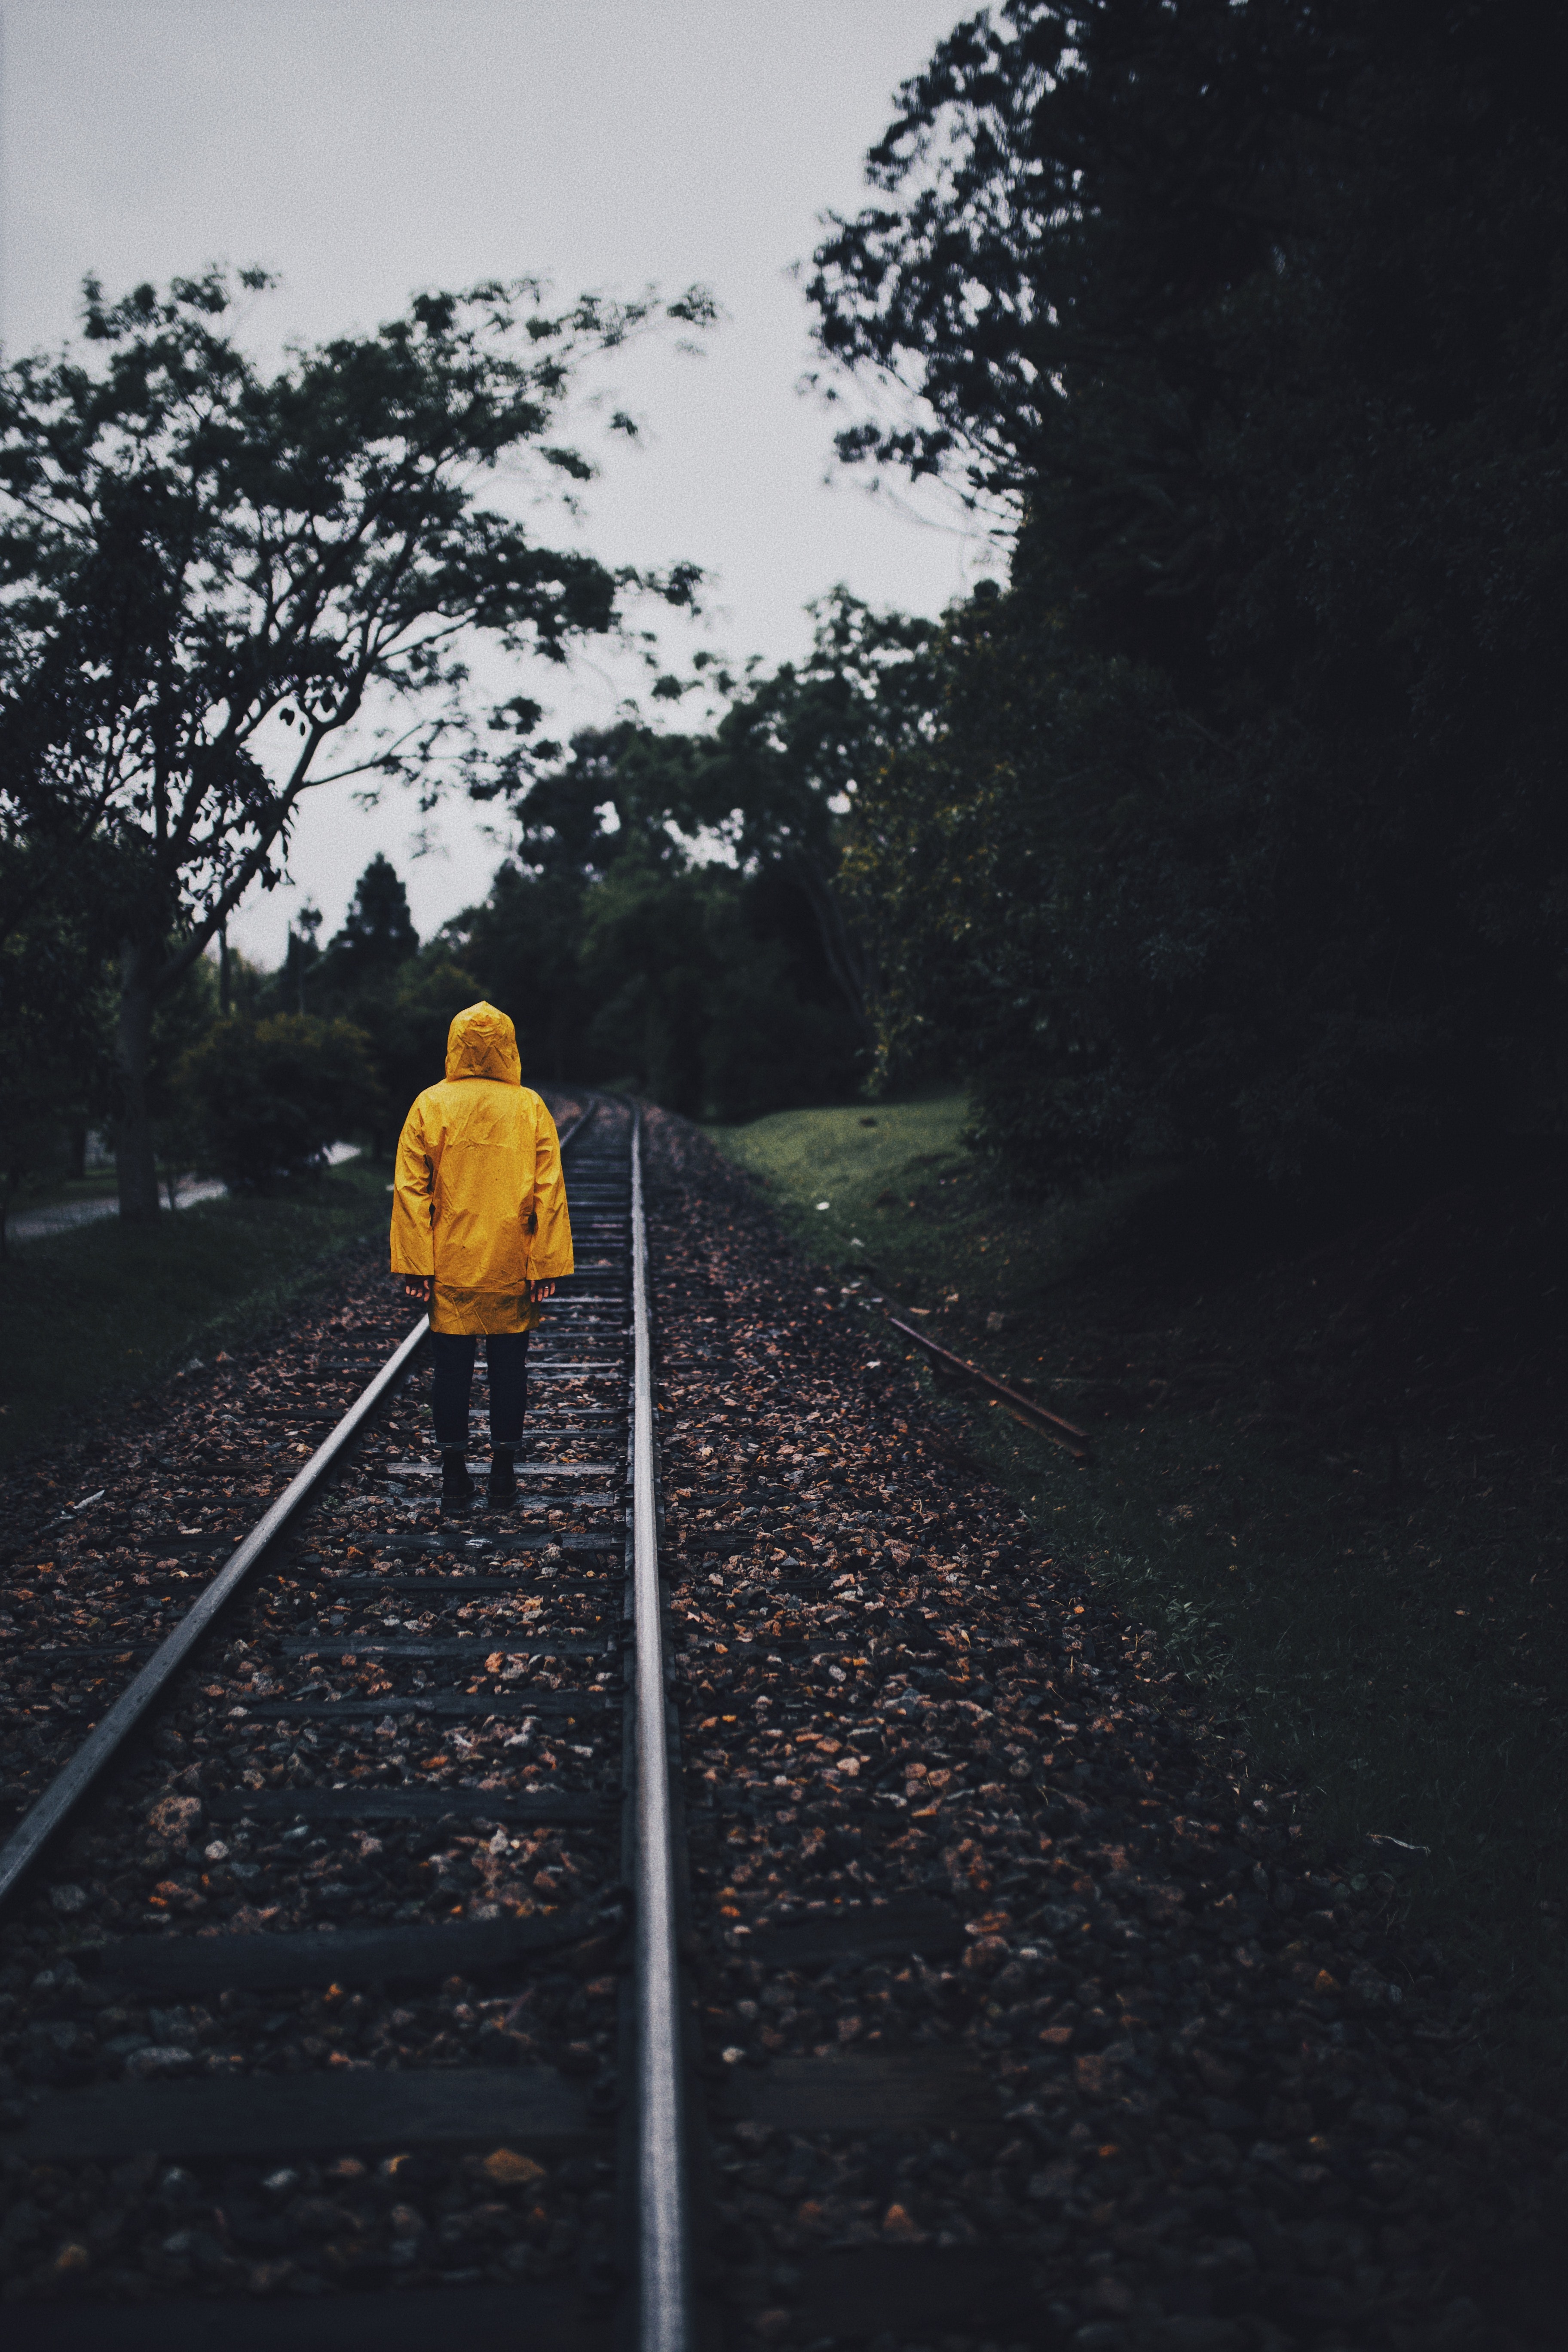
transport, track, yellow, sky, road, line, thoroughfare, infrastructure, tree, asphalt, railway, photography, vehicle, train, rolling, nonbuilding structure